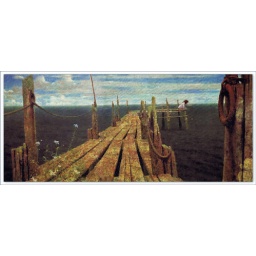
"The Whales' Song" Illustrated by Gary Blythe 'Lilly dropped a yellow flower in the water'